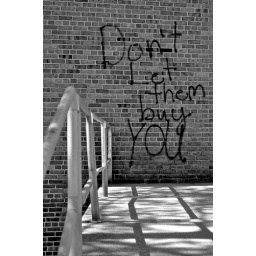
I found this on the wall near my room door and thought it was an interesting thought..